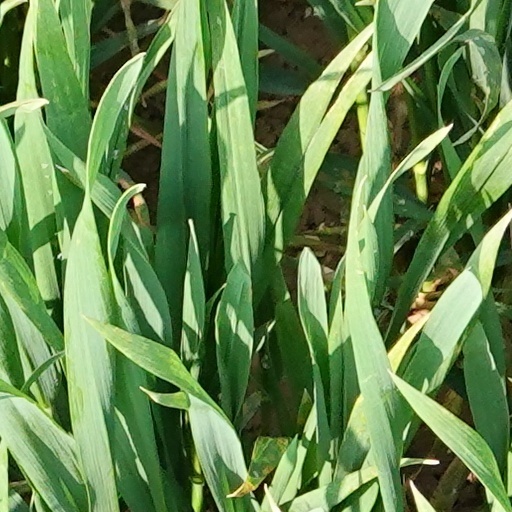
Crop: wheat